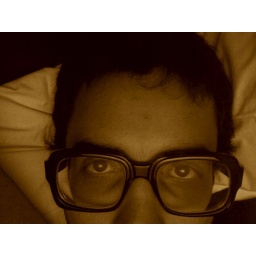
...Go looking for flying saucers in the sky